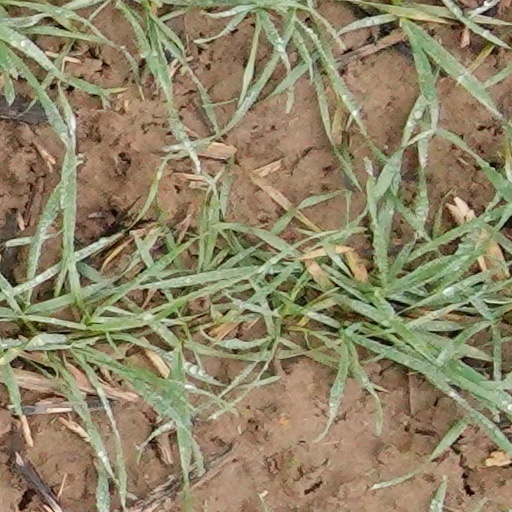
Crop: wheat